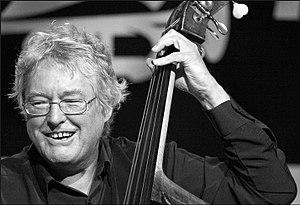
Arild Andersen est un bassiste norvégien né le 27 octobre 1945 à Lillestrøm.